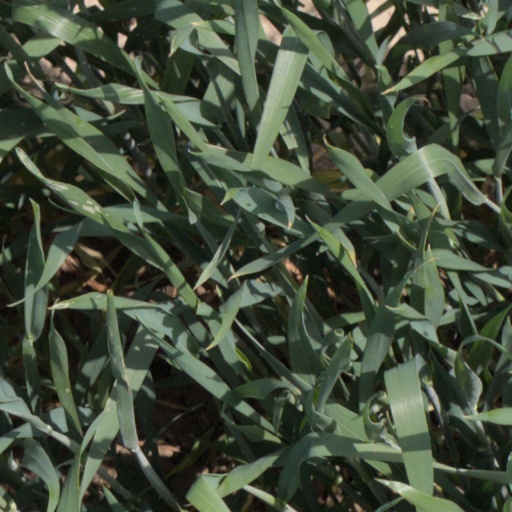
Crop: wheat